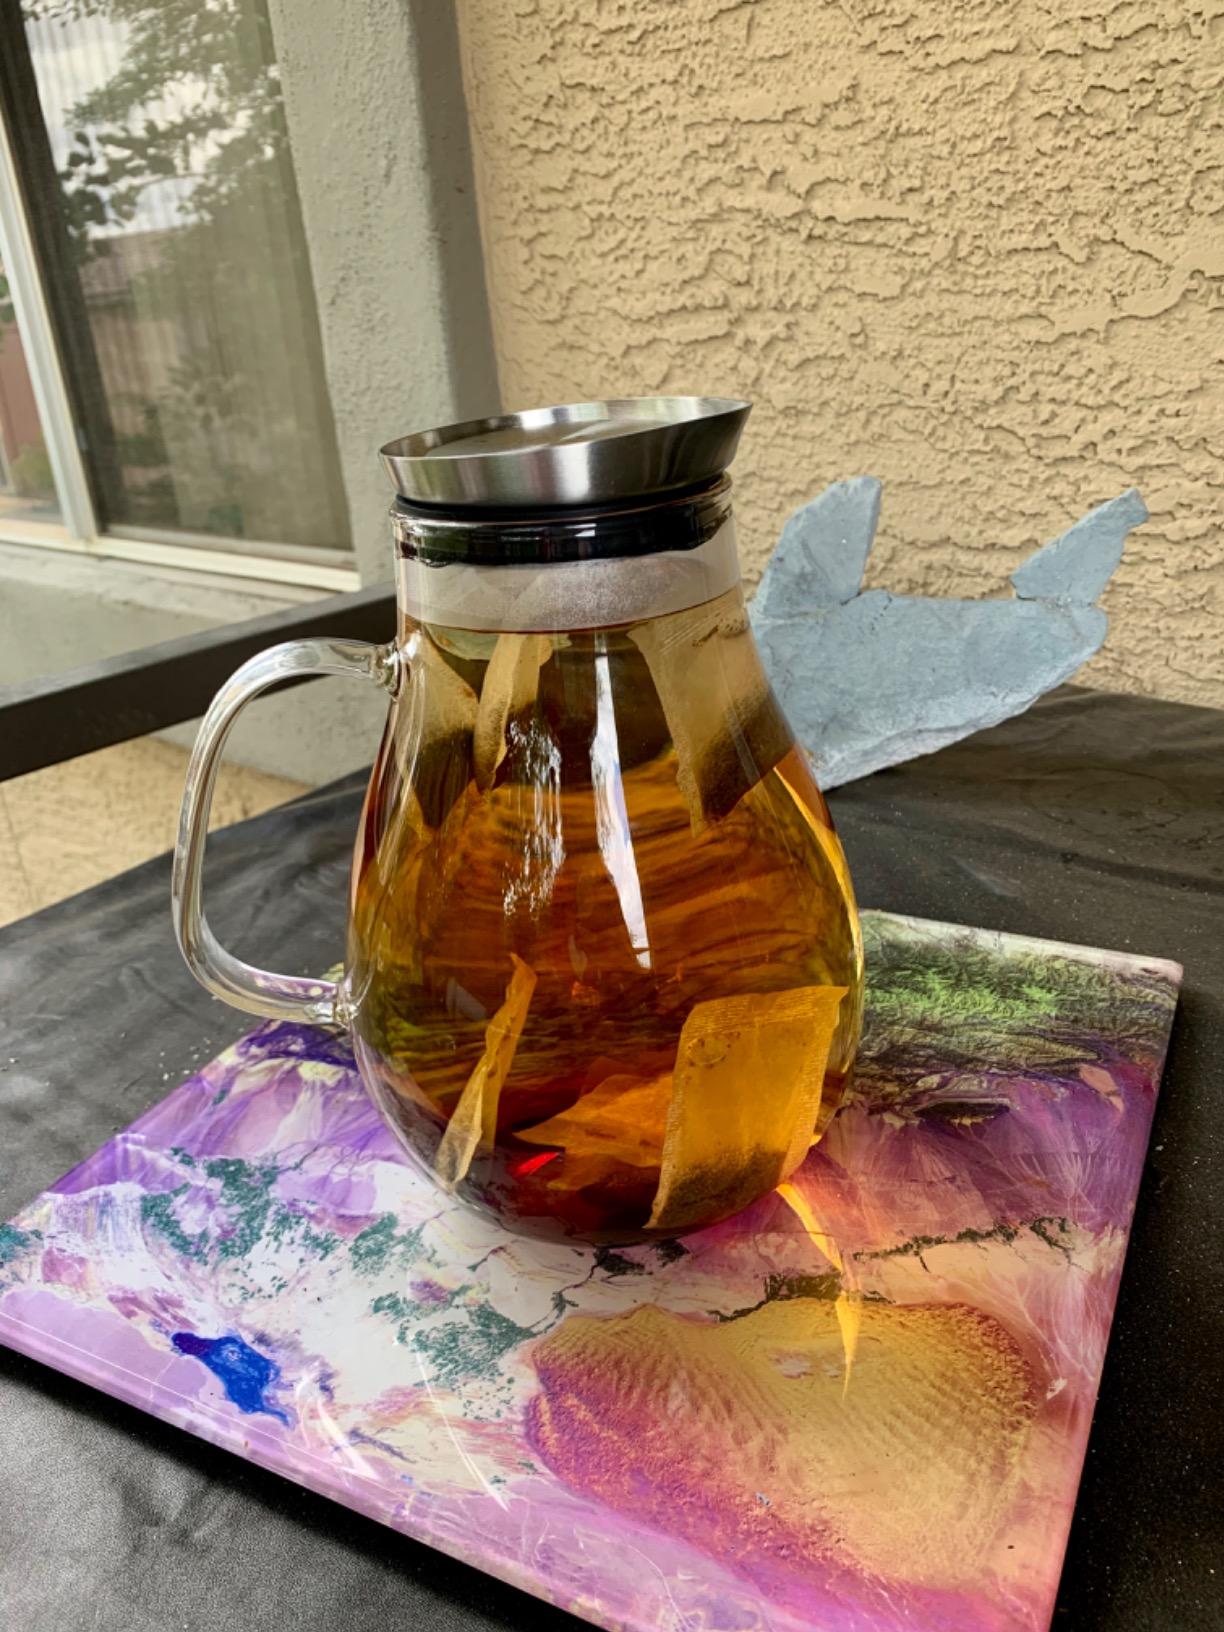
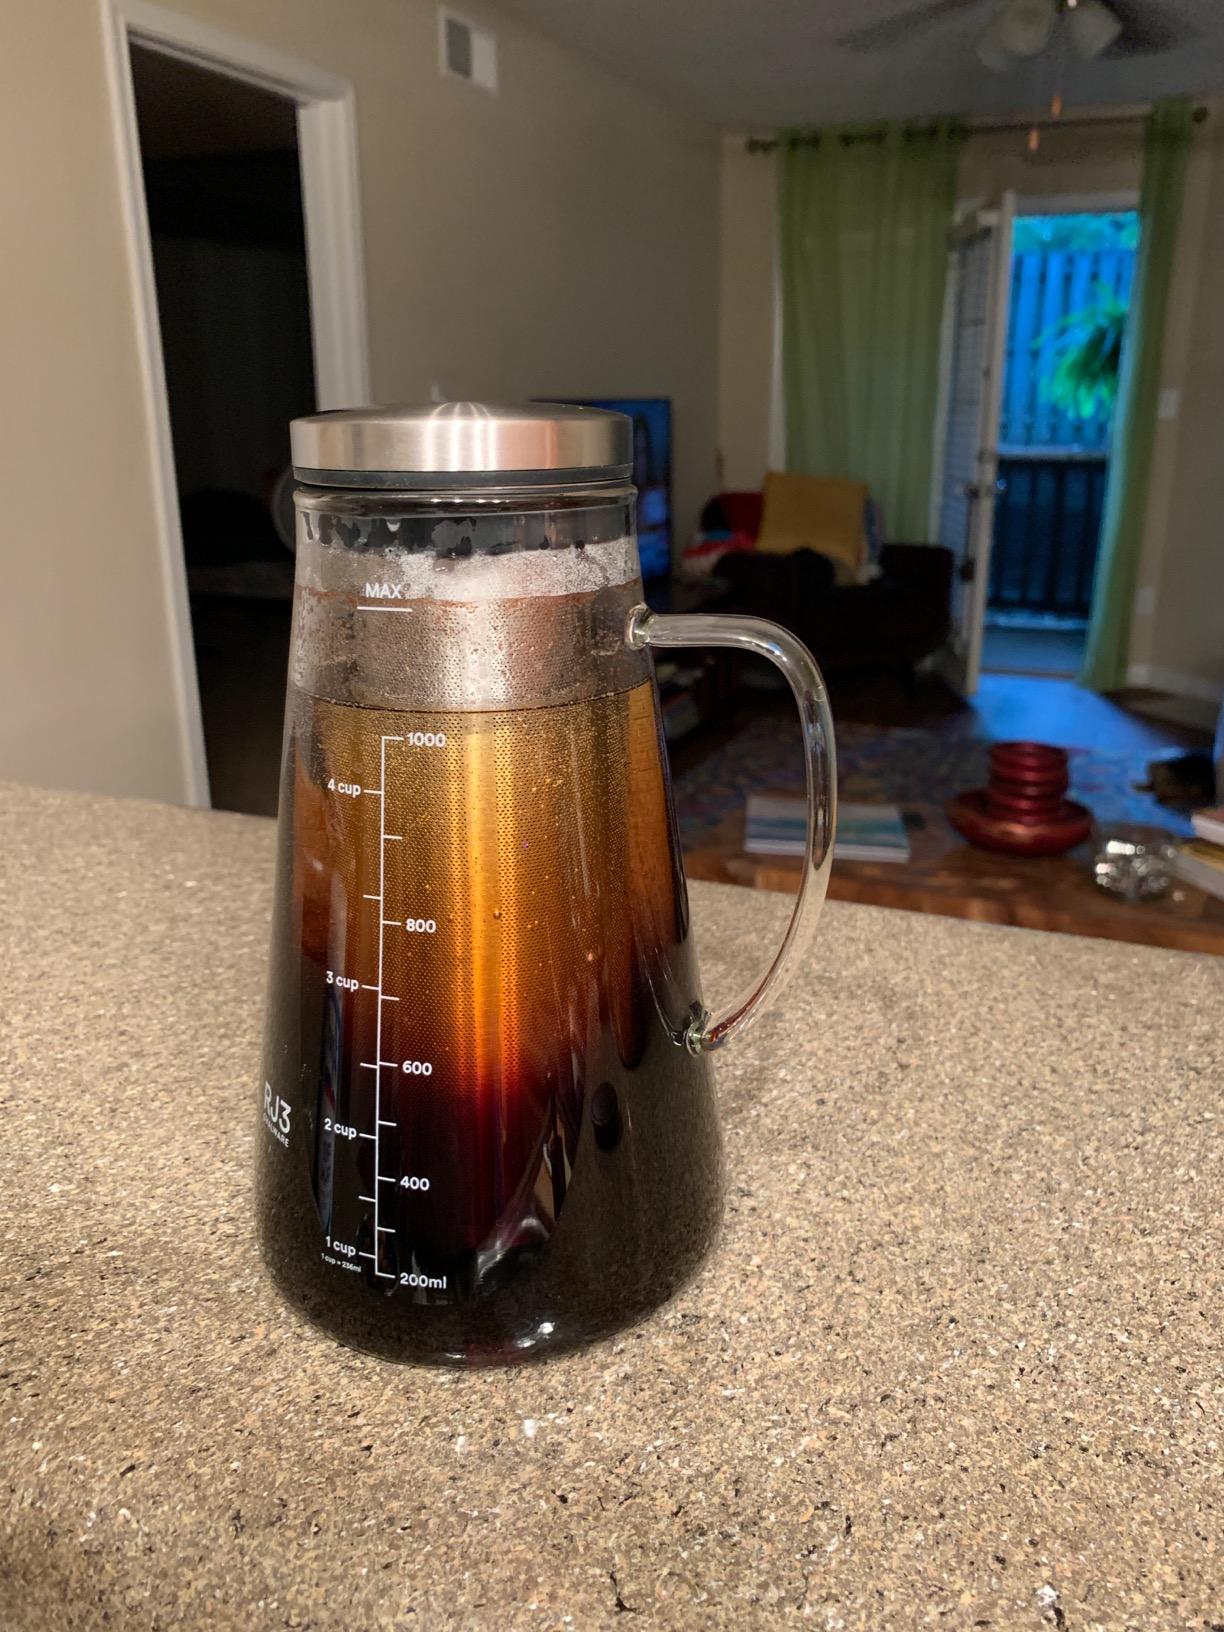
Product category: items_tea
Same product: no